Durham (poem)

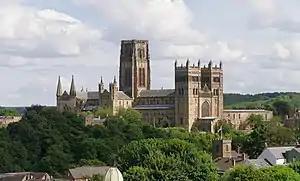
The Norman Durham Cathedral, which houses the relics described in the poem.

The poem is known from a copy in a late 12th-century manuscript, Cambridge, University Library, Ff. 1. 27, believed to have been compiled at Durham Cathedral Priory and now held by the Cambridge University Library. In 1705, George Hickes published a copy made by G. Nicolson from London, British Library, Cotton Vitellius D. xx, a 12th-century manuscript, which was lost in a 1731 house fire. A further transcription, discovered in 1992, was made in 1640 by Franciscus Junius the younger, possibly from an otherwise unknown manuscript. The poem is here accompanied by a Latin translation in the right-hand column. Some variation among these three versions exists.